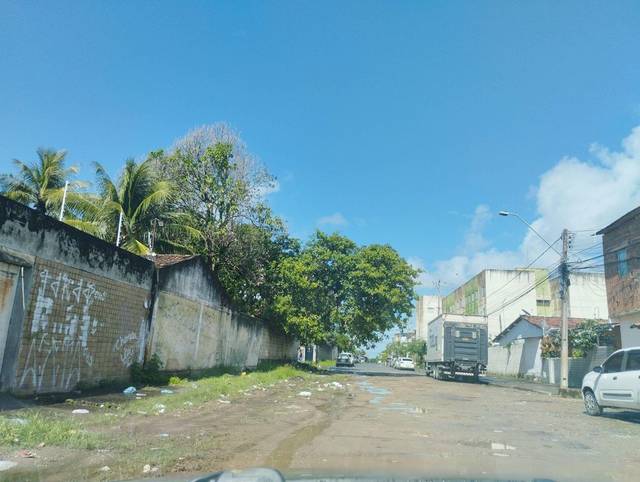
Region: Brazil
Coordinates: -8.16, -34.919